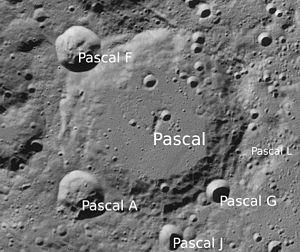
Pascal est un cratère lunaire situé sur la face visible de la Lune. Il se trouve au sud-ouest du cratère Mouchez, au sud-est du cratère Anaxagoras, au nord du cratère Desargues, à l'ouest des cratères Poncelet et Anaximenes et à l'est du cratère Brianchon. Le contour du cratère Pascal est très érodé et touché par de nombreux impacts de petits cratères, mais il est encore visible dans son ensemble.